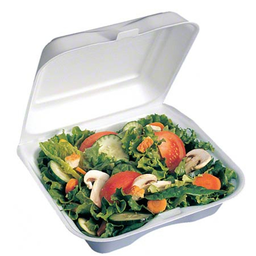
Label: paper